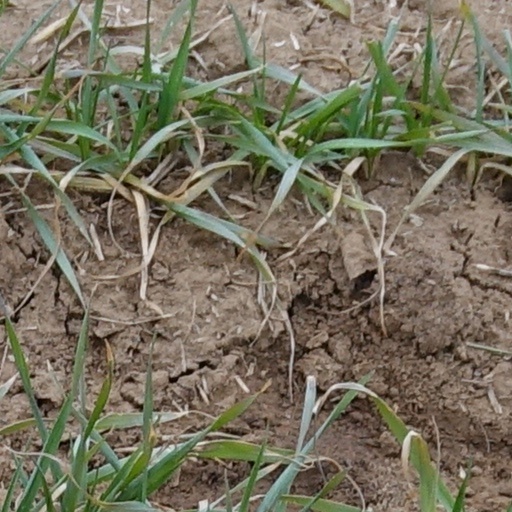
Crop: wheat